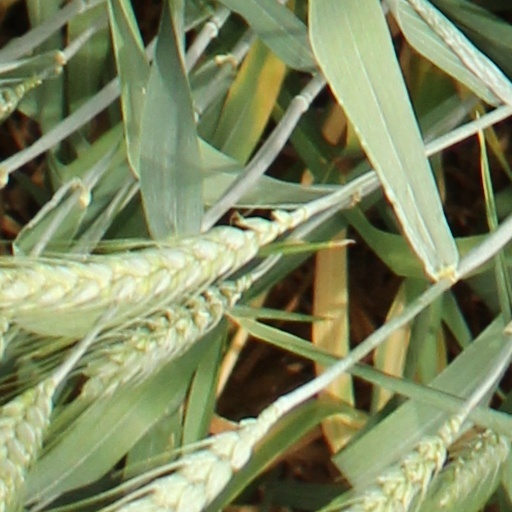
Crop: wheat